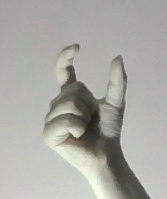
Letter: nun